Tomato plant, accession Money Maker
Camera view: tilt-top (135 deg); turntable rotation: 30 degrees
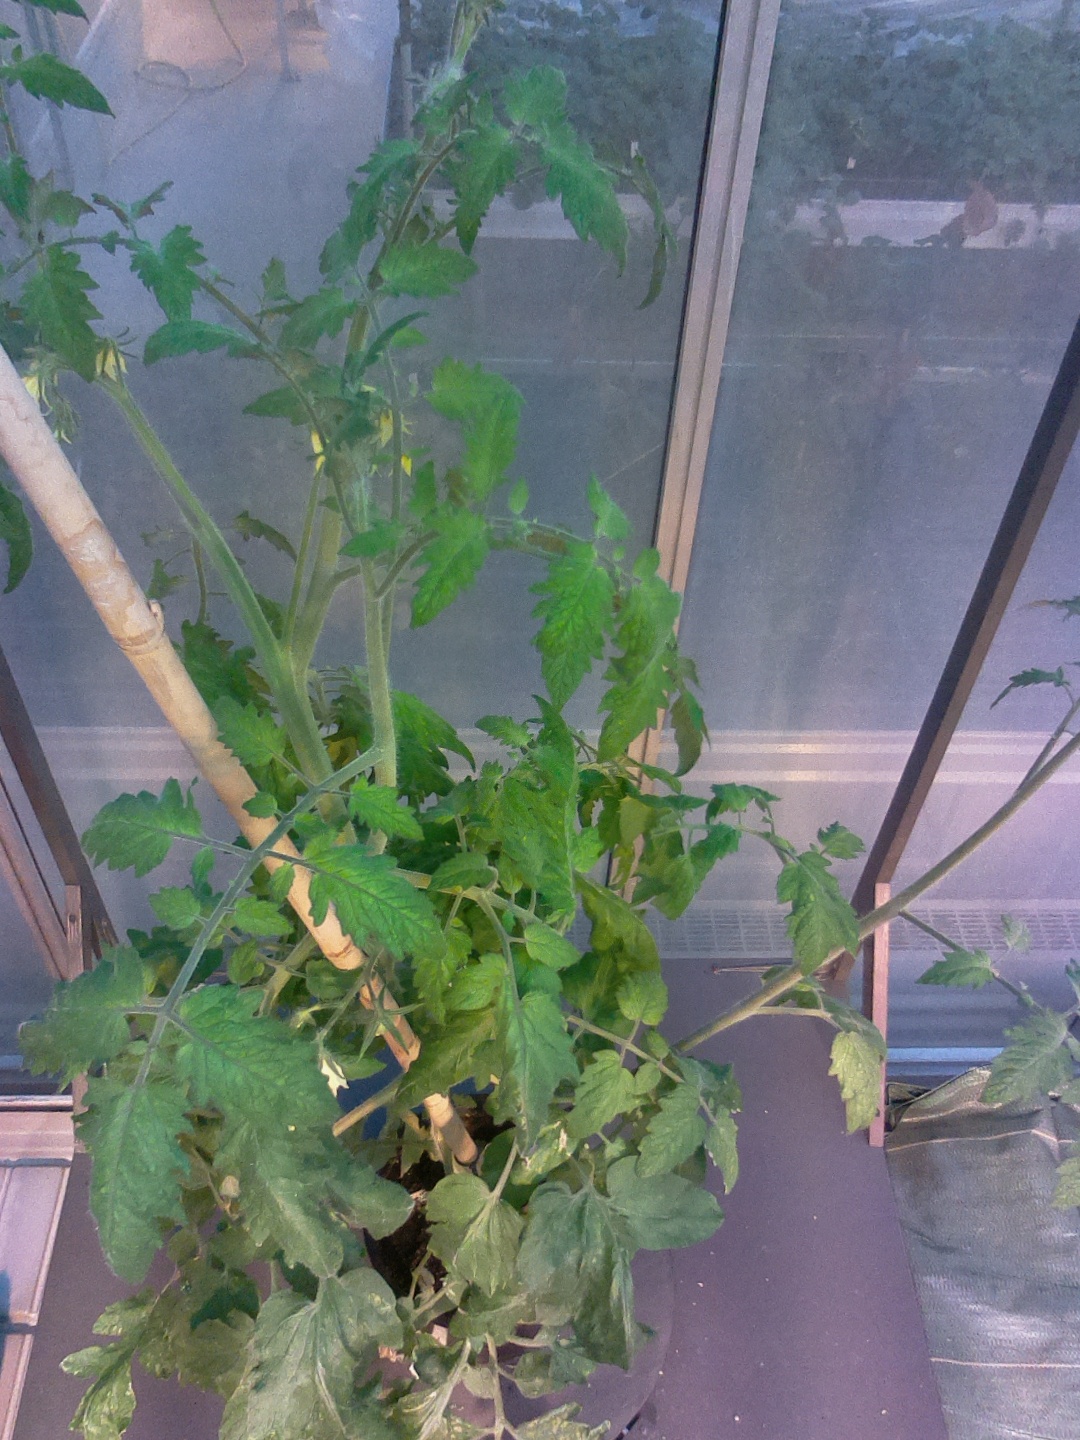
BBCH growth stage 68: Full flowering, 80%-90% of flowers open, more petals falling